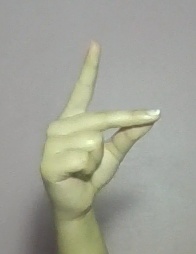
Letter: ta